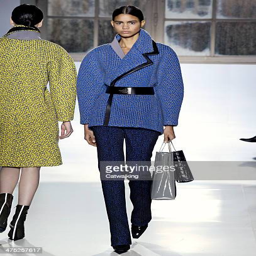
a model walks the runway at the fashion show during event